Queens Park Rangers F.C.

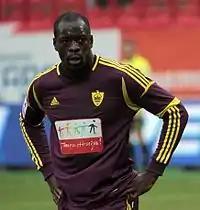
QPR signed Christopher Samba for a club record £12.5 million from Anzhi Makhachkala in January 2013, then sold him back for a then club record £12 million in July

There were plans to build a new 40,000-seater stadium called New Queens Park; however, plans have been shelved with the club looking to build a stadium on the site of the Linford Christie Stadium with 30,000 seats. The club have argued this would bring a huge financial boost to the local area, but their plans were met with some initial scepticism by Hammersmith & Fulham Council.